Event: Nepal Earthquake
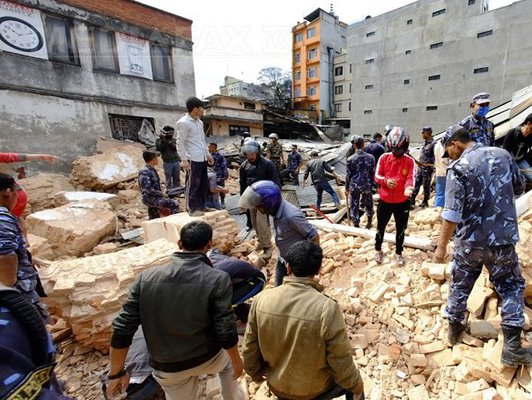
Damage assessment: damage